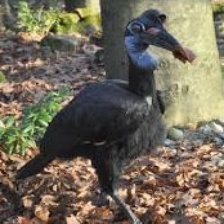
Species: ABYSSINIAN GROUND HORNBILL
Scientific name: BUCORVUS ABYSSINICUS
ImageNet parent category: hornbill